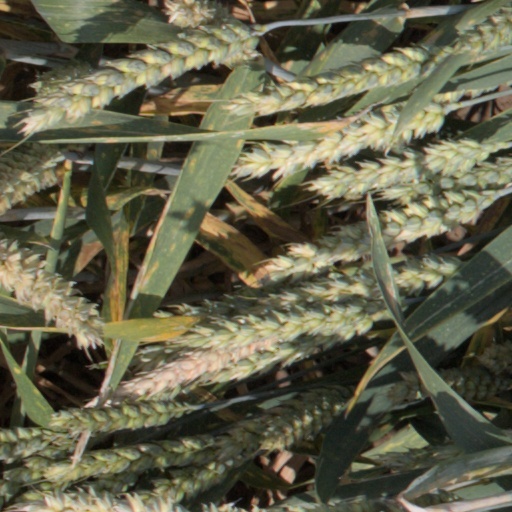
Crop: wheat